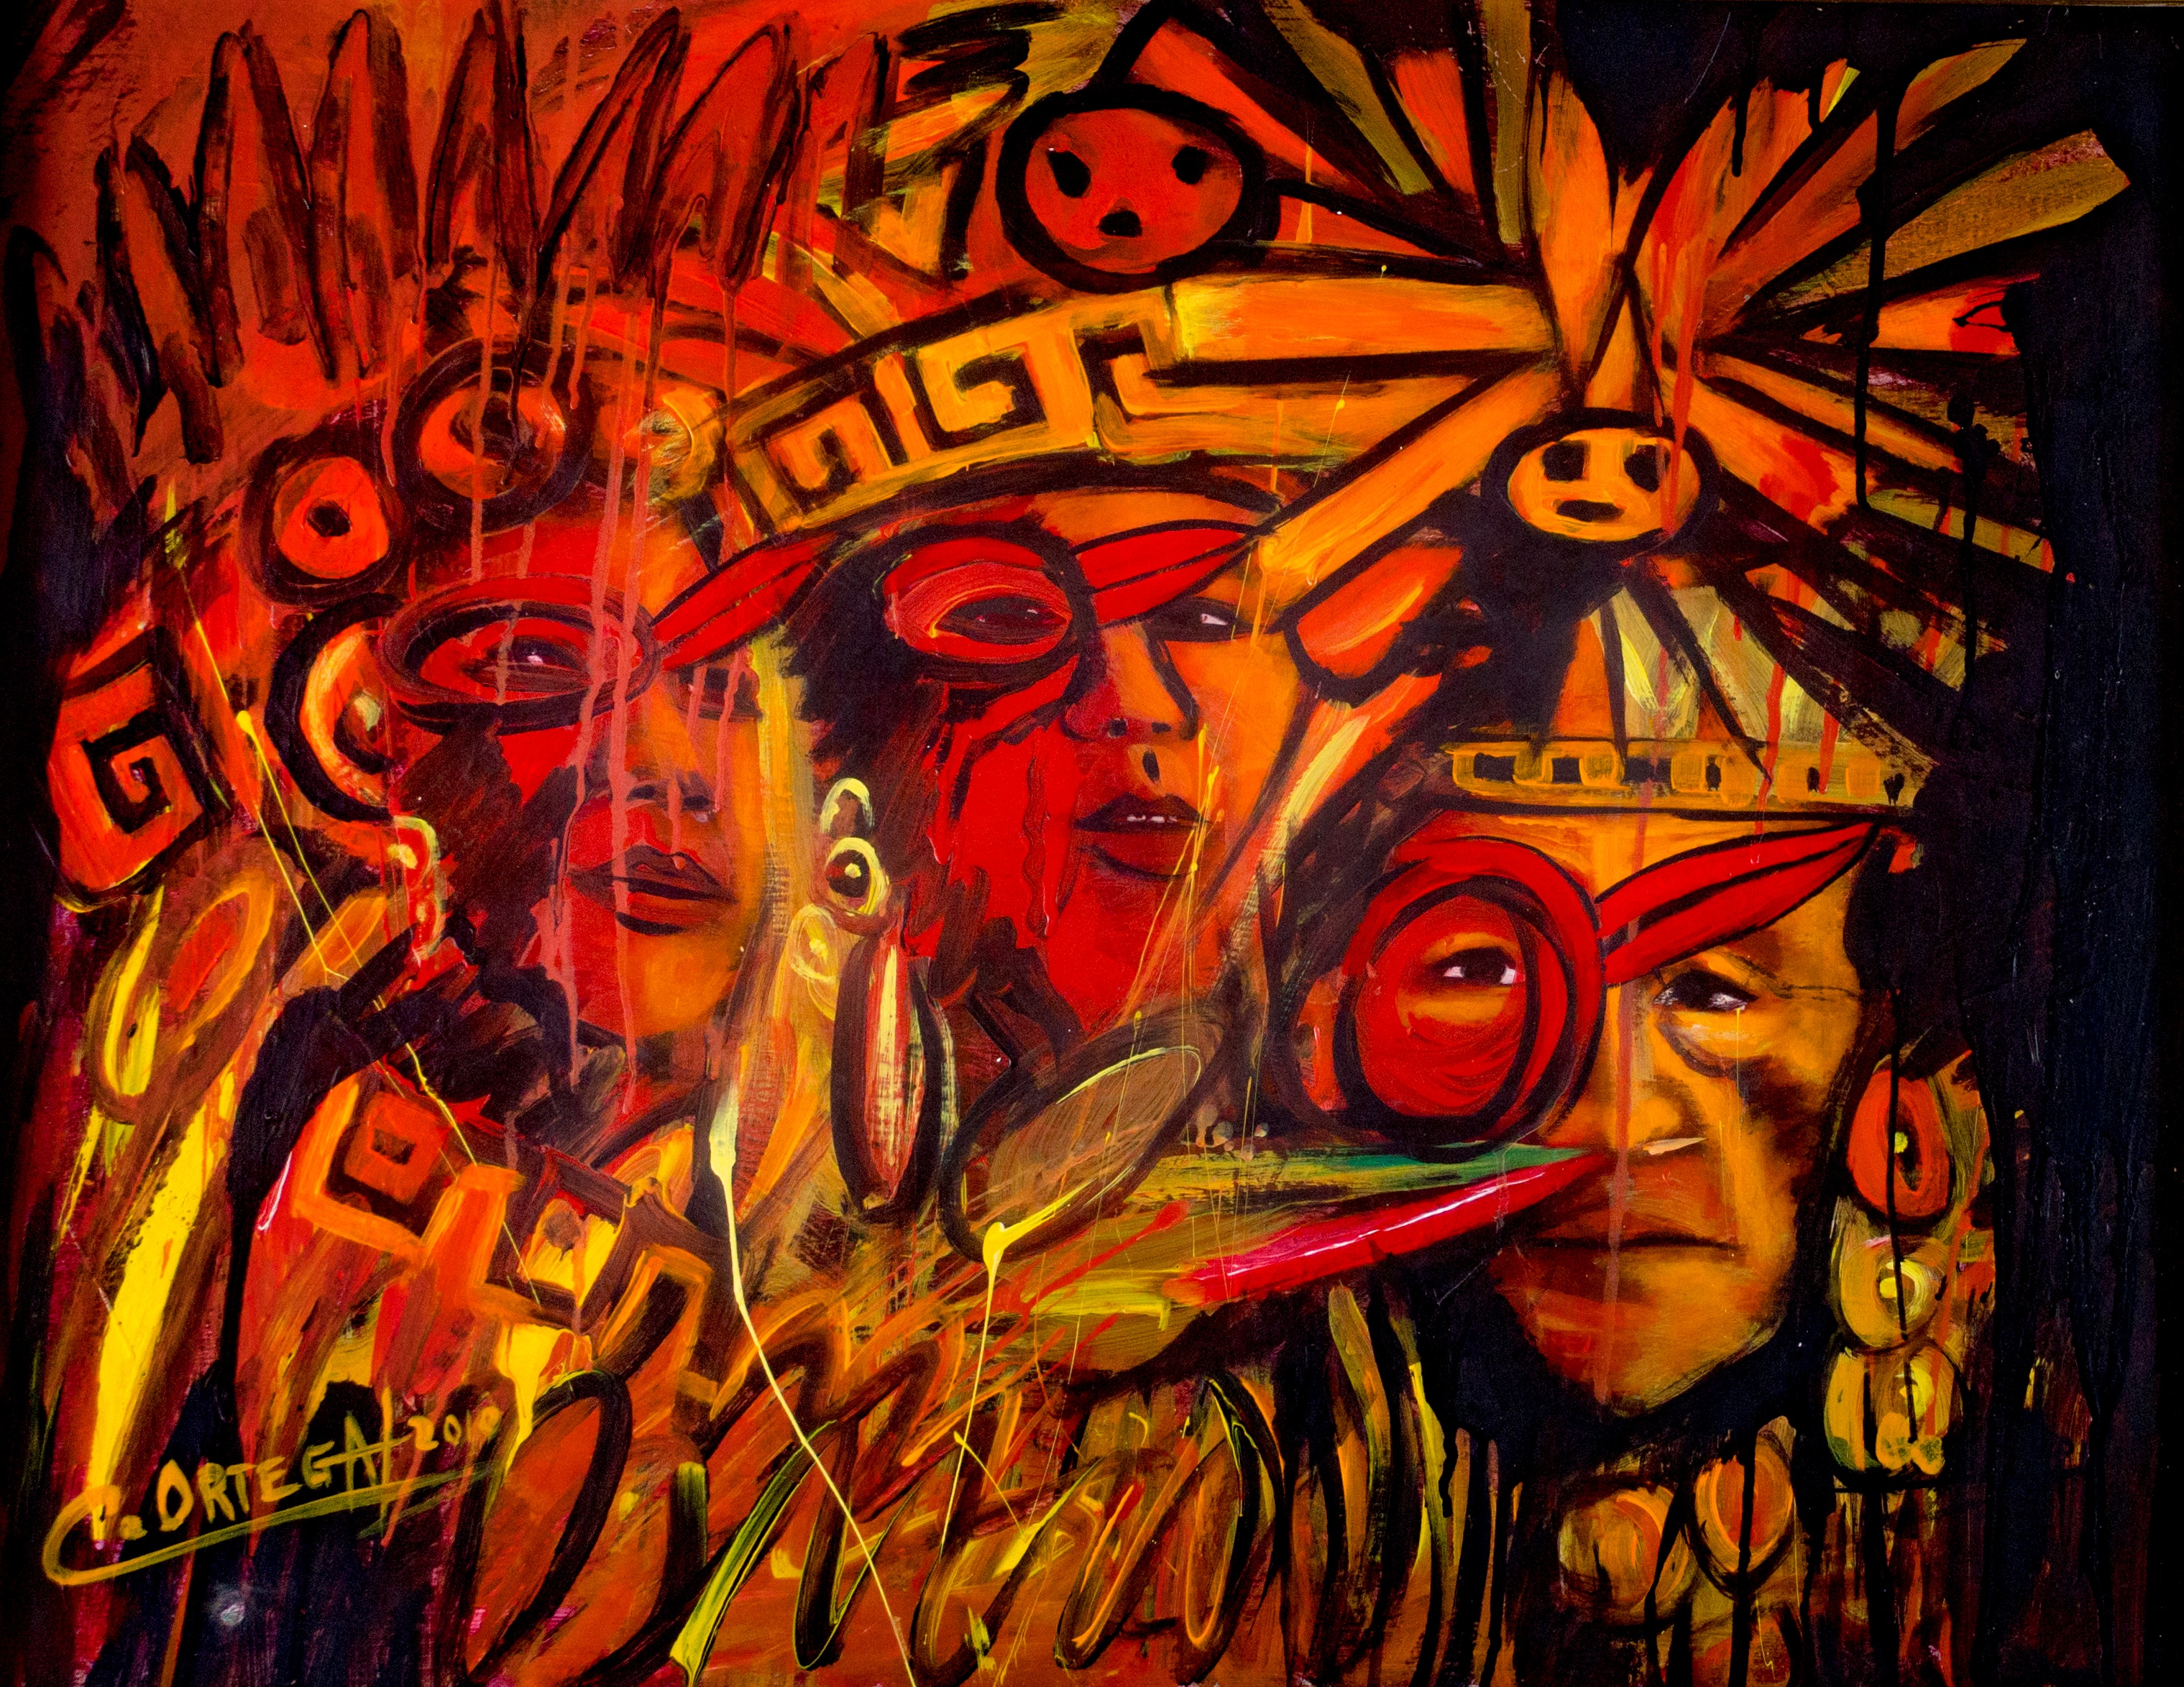
window, painting, art, modern art, psychedelic art